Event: Nepal Earthquake
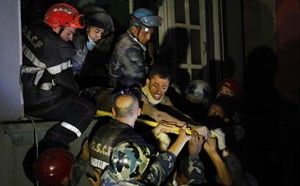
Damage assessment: damage